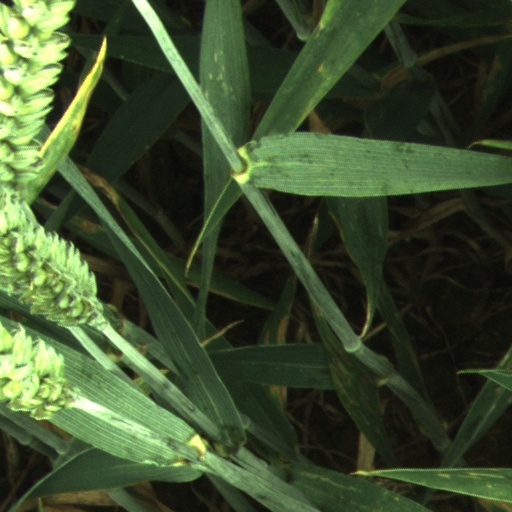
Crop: wheat